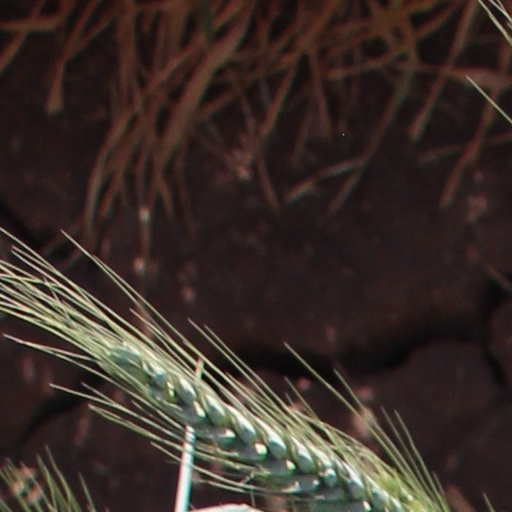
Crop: wheat